History of the Toronto Blue Jays

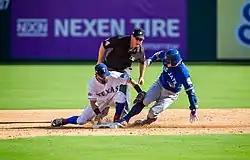
Josh Donaldson slides into second base during the first game of the 2016 ALDS.

During the off-season, the Jays signed Toronto-born catcher Russell Martin through free agency. The Jays acquired Marco Estrada, Devon Travis, All-Star third baseman Josh Donaldson, and Michael Saunders in trades. The Jays claimed Justin Smoak, Andy Dirks, and Chris Colabello off waivers. However, Dirks, along with John Mayberry Jr., were eventually non–tendered; the Jays later signed Dirks to a minor league contract. Melky Cabrera and Brandon Morrow left through free agency and Juan Francisco was claimed off waivers by the Boston Red Sox.